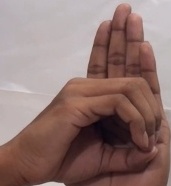
ASL sign: 0